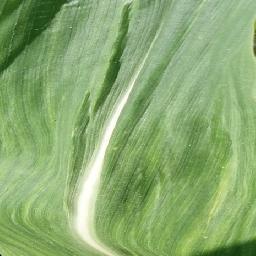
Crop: corn
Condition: (maize)_healthy